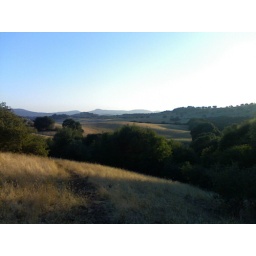
The pretty view at the top of the hill at my friend's house in Angel's Camp, CA